Beatrice Wood: Mama of Dada

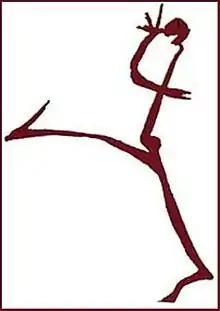
DVD cover

Beatrice Wood: Mama of Dada is a 1993 documentary film written and directed by Tom Neff about the avant-garde Dada artist Beatrice Wood.